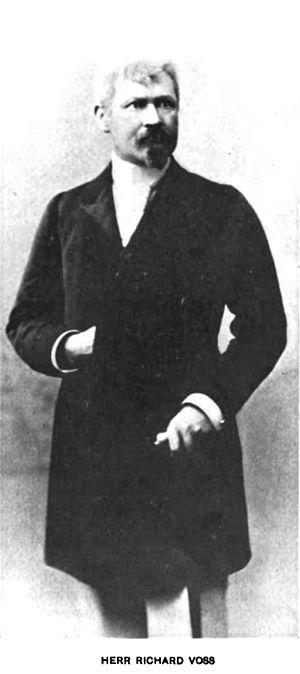
Richard Voss était un écrivain allemand.